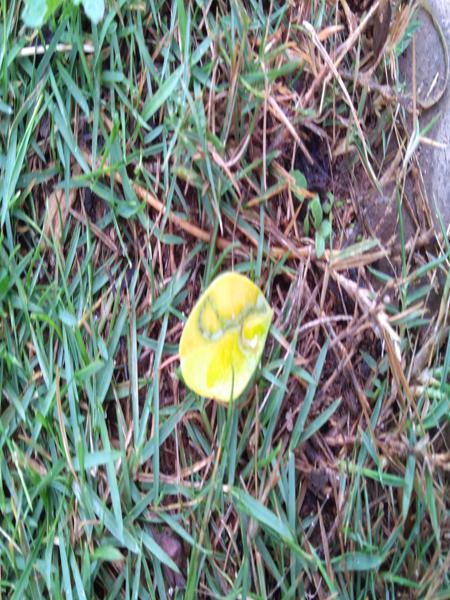
Plant: Drumstick